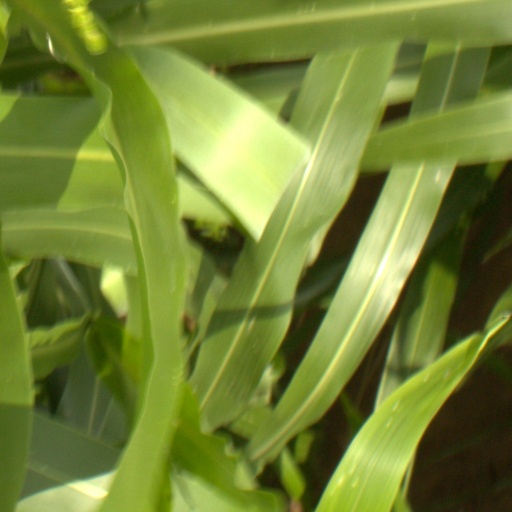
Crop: sorghum